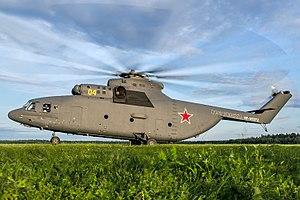
Mil est un des deux principaux constructeurs russes d'hélicoptères. Son origine remonte à 1947 lorsque l'ingénieur aérospatial Mikhaïl Léontévitch Mil crée à Moscou un bureau d'études spécialisé dans la construction d'hélicoptères. Mil fait partie depuis 2007 de la holding Hélicoptères de Russie qui regroupe l'ensemble des entreprises russes intervenant dans la production d'hélicoptères.